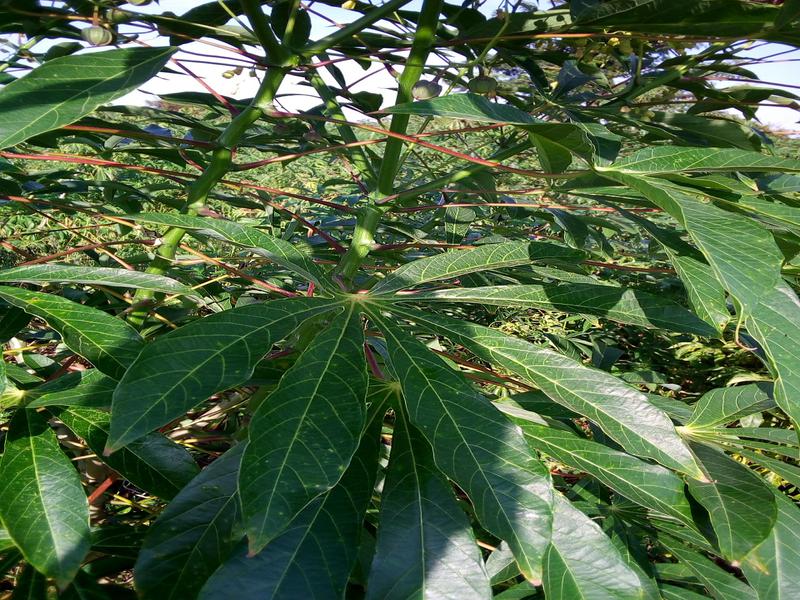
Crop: cassava
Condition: healthy